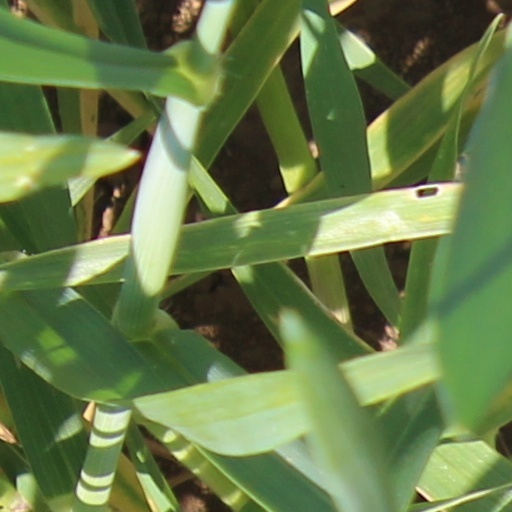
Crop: wheat